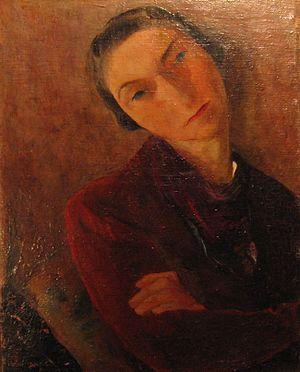
Portrait de Claire Bertrand
Claire Bertrand, née Claire Marie Bertrand à Sèvres le 22 juin 1890, morte à Cachan le 8 décembre 1969, et épouse du peintre Willy Eisenschitz, est une artiste peintre et dessinatrice française.